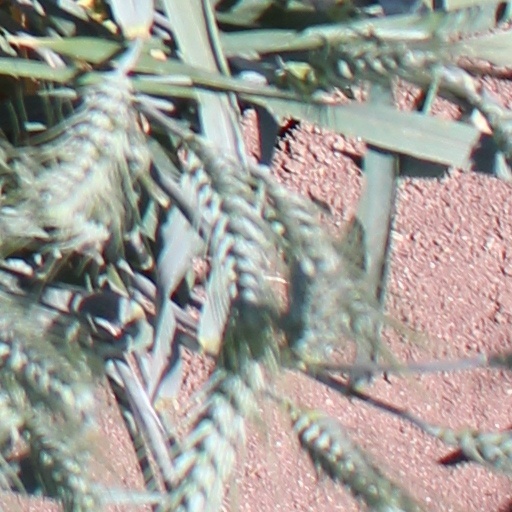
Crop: wheat